The Wrldfms Tony Williams

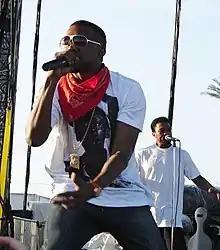
Kanye West performing at Coachella festival while backed by Williams, 2006

Tony Williams first became noticed as a singer when he debuted on Kanye West's Grammy winning album "The College Dropout", singing a version of the gospel hymn "I'll Fly Away". By the second album, "Late Registration", Kanye was giving Williams shout outs on the song, "We Major" which gave rise to the line Kanye fans use in reference to Williams, "I gotta say what's up to Tony Williams". On that same album Tony wrote the hook for the song, "Roses", which featured him singing with Patti LaBelle. This album not only promoted Tony Williams name, but for the first time fans were able to match his voice and name with a face. He was featured on the song and the video for "Drive Slow". Later, he was seen singing with Kanye when West was featured on the MTV television series, "Life and Rhymes of Kanye West".